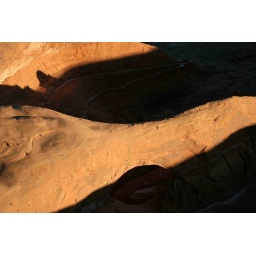
A window rock formation, sculpted by wind and sand near Many Farms, Arizona, which is near Chinle, Arizona.